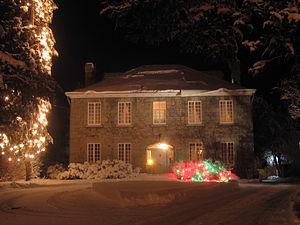
Cet article recense les lieux patrimoniaux d'Ottawa inscrits au répertoire des lieux patrimoniaux du Canada, qu'ils soient de niveau provincial, fédéral ou municipal.